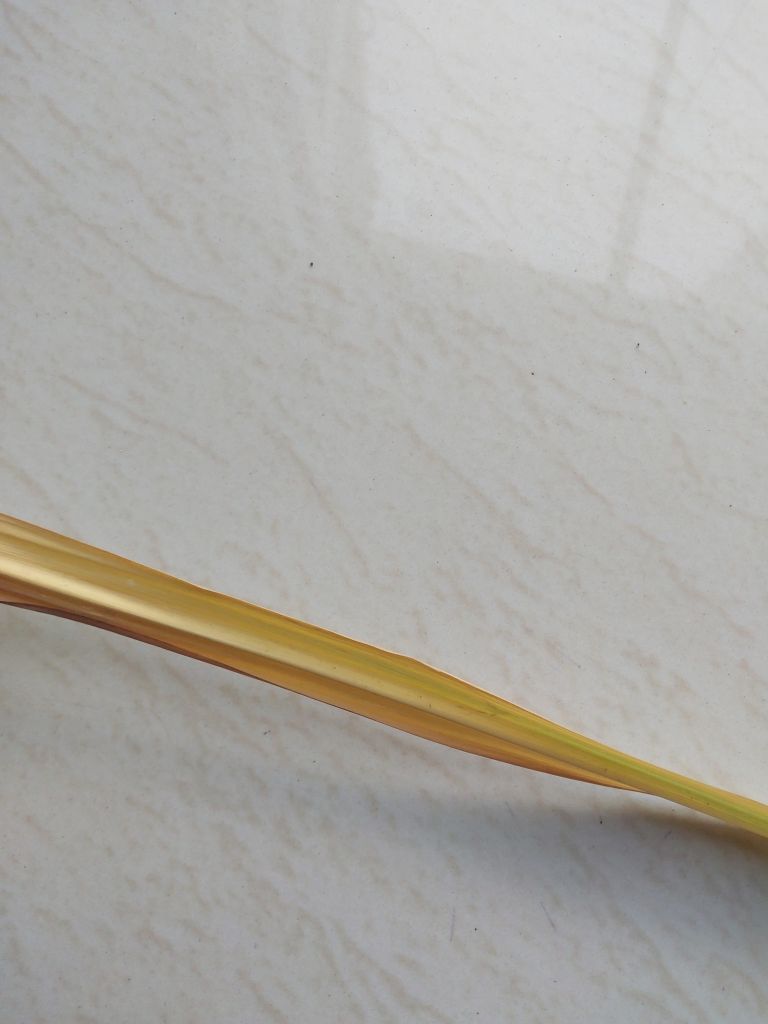
Label: Yellow Leaf